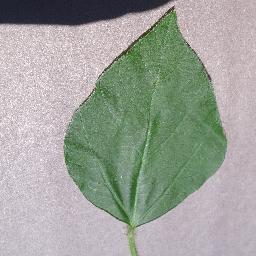
Label: Soybean___healthy